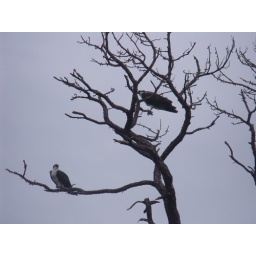
two ospreys perched in a dead pine tree